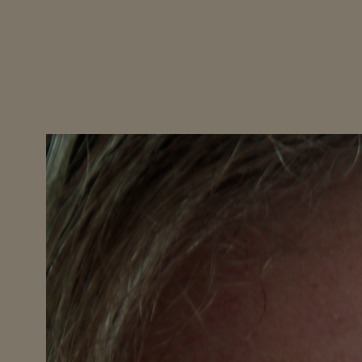
Material: hair